Columbus Delano

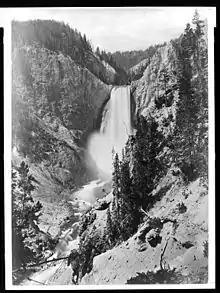
Lower Falls of the Yellowstone, 1871

On March 1, 1872 Ulysses S. Grant signed the "Organic Act", incorporating Hayden's findings and discoveries and creating Yellowstone, the world's first national park. The law provided that the Secretary of the Interior exercise "exclusive control" over Yellowstone; As Delano was the incumbent, this made him the first overseer of the first national park in the world. The poaching of fish and wildlife, including bison, was forbidden, and Delano was authorized to preserve the "natural curiosities and wonders" found inside the park. Delano was now in charge of millions of acres of land, however, he was not provided any funding to care for it. Instead, he was given the power to grant 10-year leases in order to raise money to pay for maintaining the park. As soon as the park was created, Delano was inundated by requests for hotel concessions, and he also had to determine the control and use of existing facilities in the park's northern section.